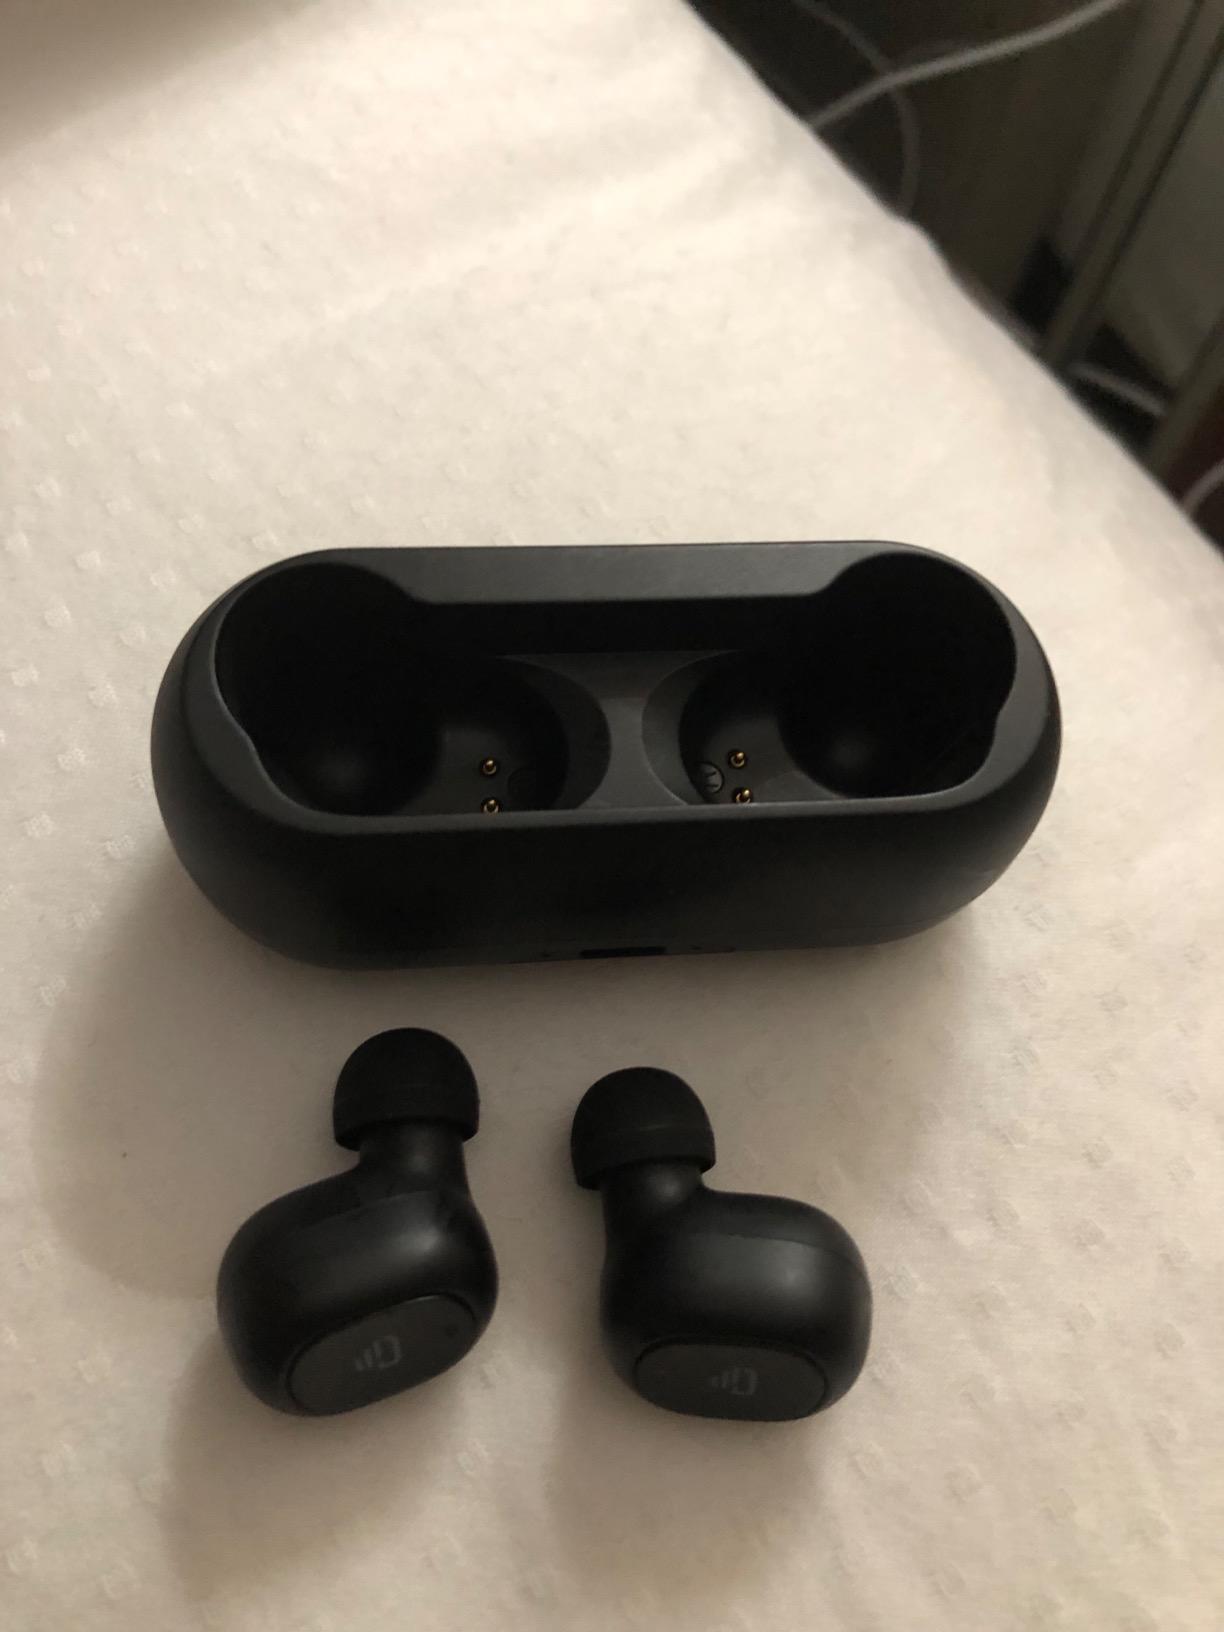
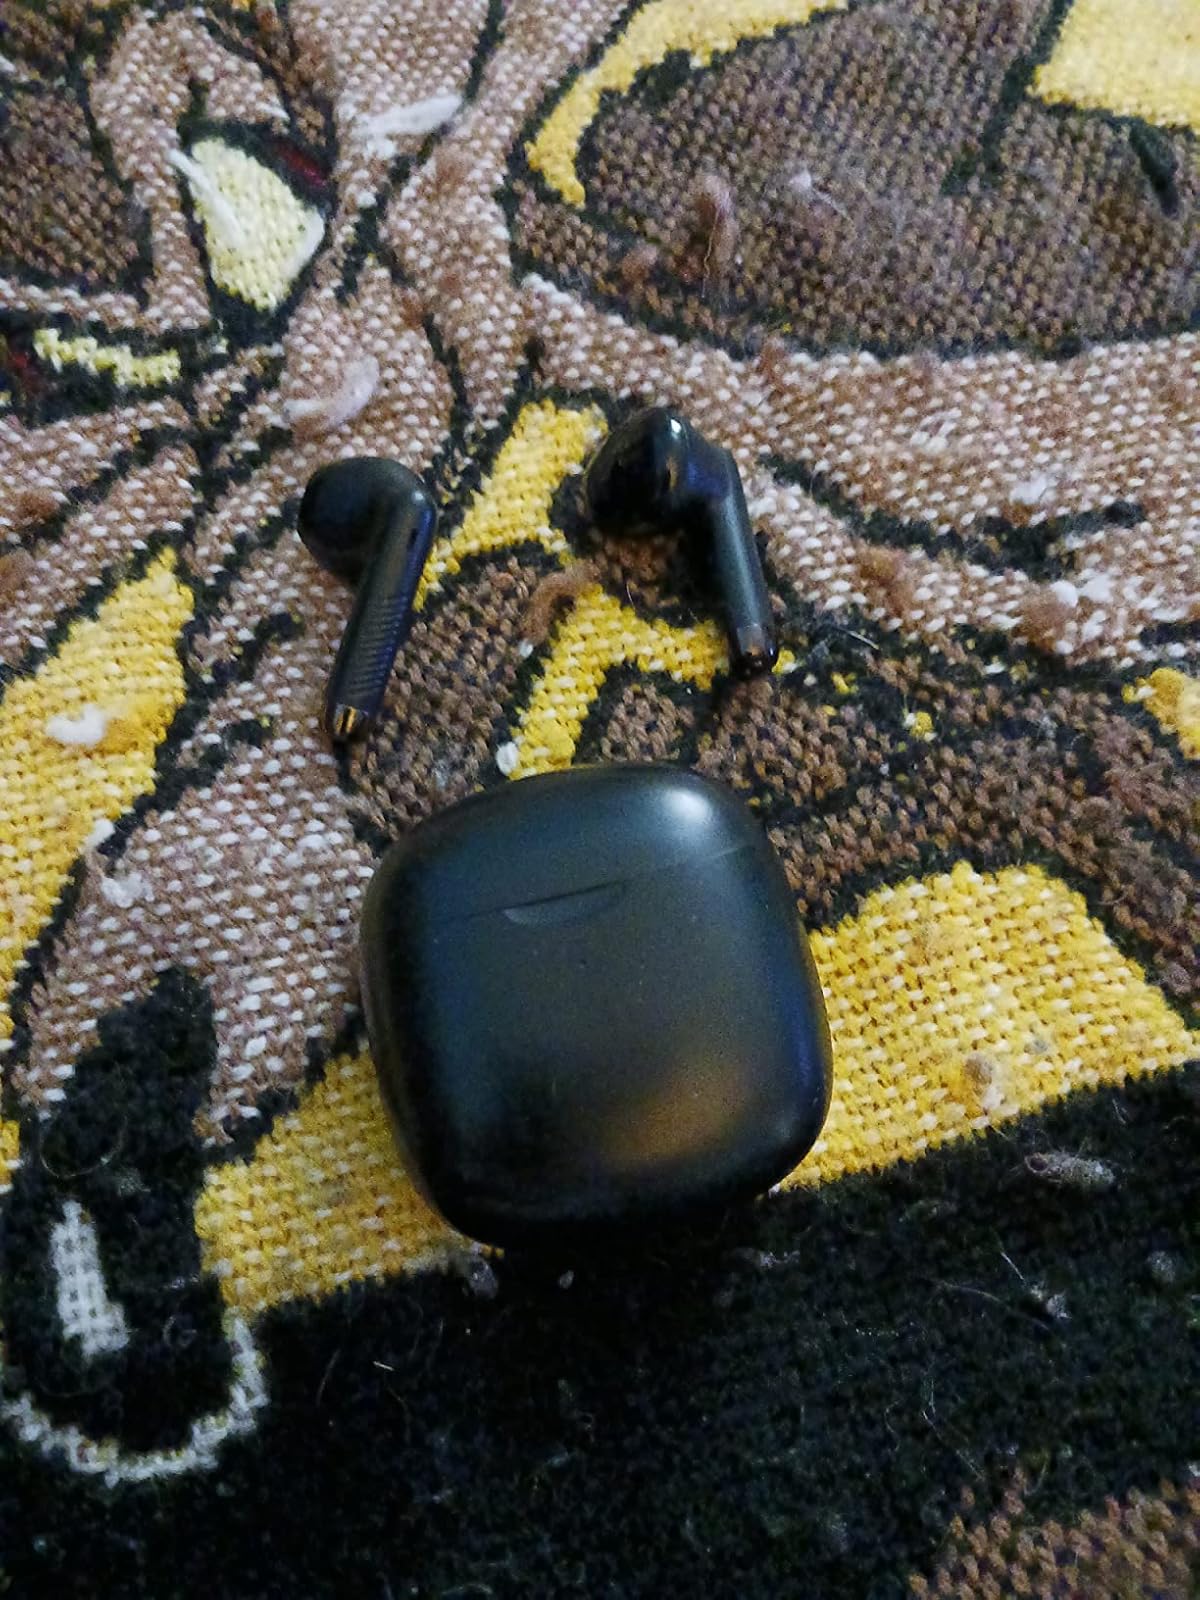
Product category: earbuds
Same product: no